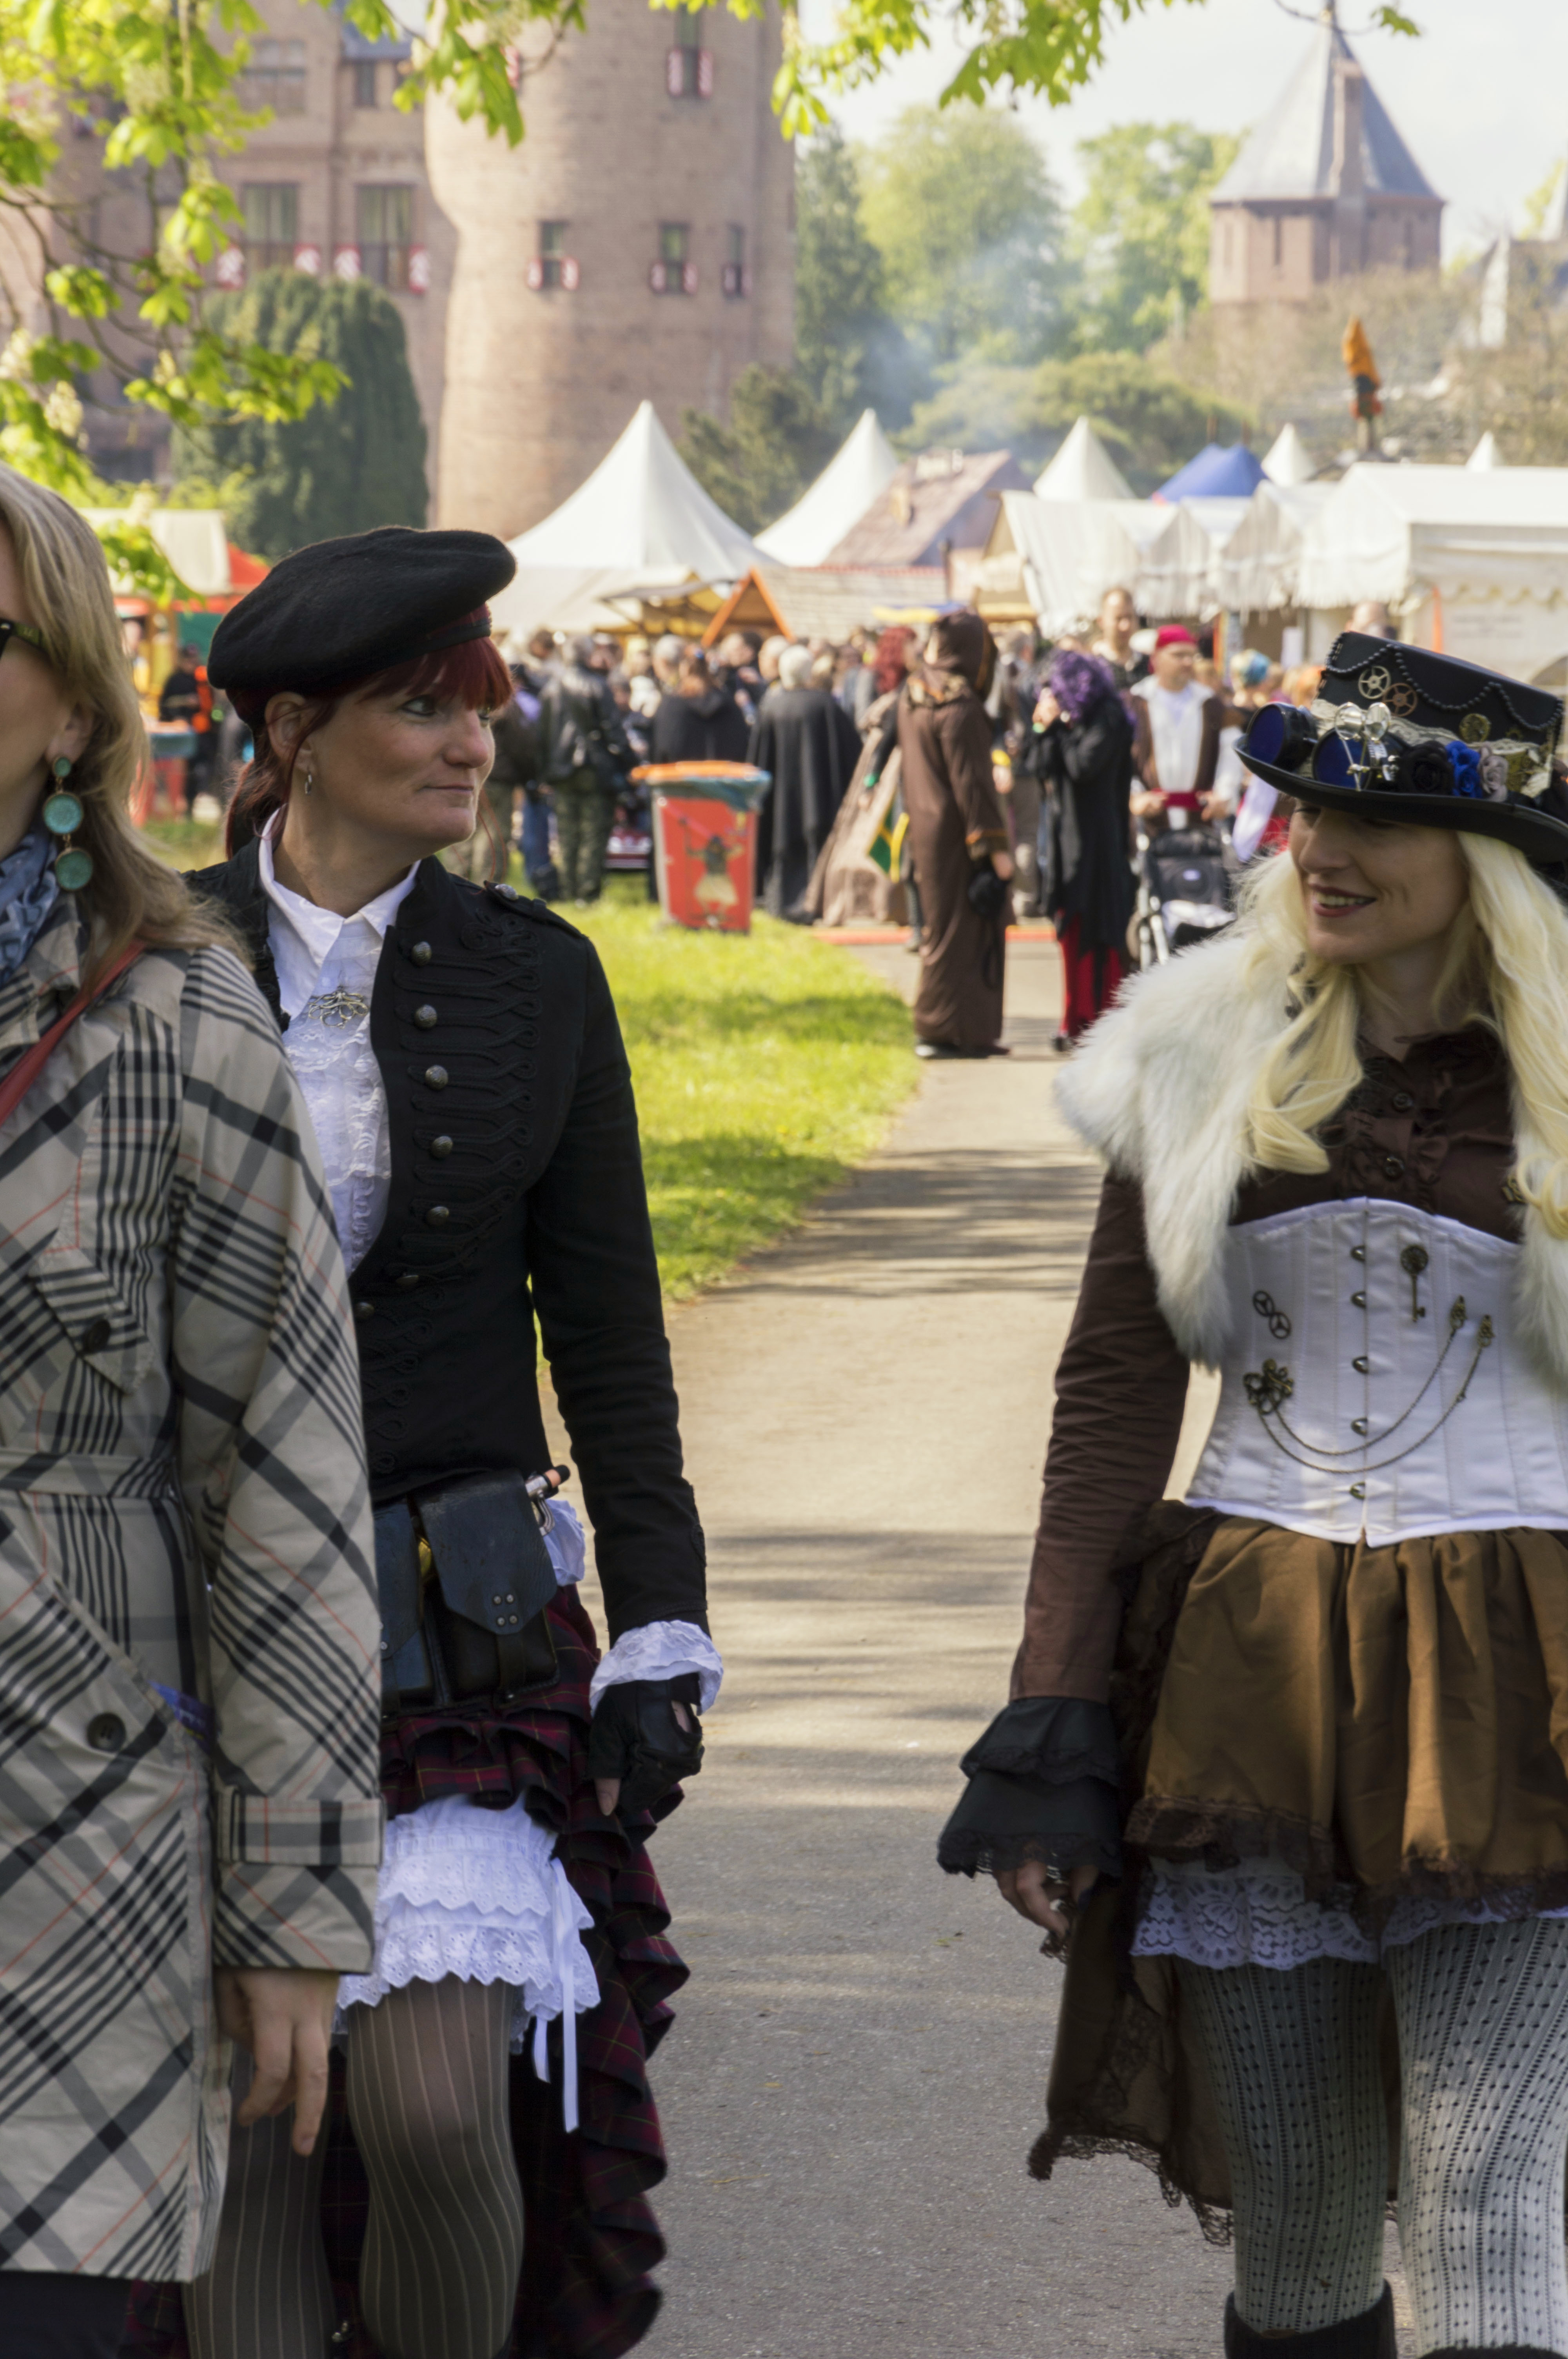
outdoor, people, road, street, photography, van, crowd, photo, market, nikon, clothing, cosplay, holland, festival, nederland, netherlands, de, fun, infrastructure, dutch, outdoorphotography, picture, photograph, fotos, foto, fotografie, pd, event, tradition, costume, kasteel, paulvandevelde, pdvandevelde, padagudaloma, dordrecht, nederlandinfotos, eventphotography, evenementenfotografie, pvdvfotografie, pdvandeveldedordrecht, nederlandsefotografie, dutchphotogaraphy, totallydutch, fotografienederland, hollandsefotografie, fotografieholland, velde, haarzuilens, dehaar, elfia, eff, elffantasyfair, elfiahaarzuilens, elfia2014, eff2014, paulvandeveldedordrecht